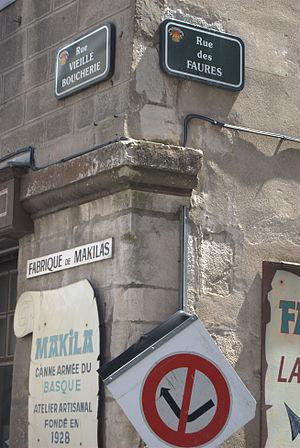
Panneaux de signalisation, des rues des Faures et Vieille-Boucherie, d'une fabrique de makilas.
La rue Vieille-Boucherie est une voie bayonnaise, située dans le quartier du Grand Bayonne.
La rue des Faures est une voie bayonnaise, située dans le quartier du Grand Bayonne.